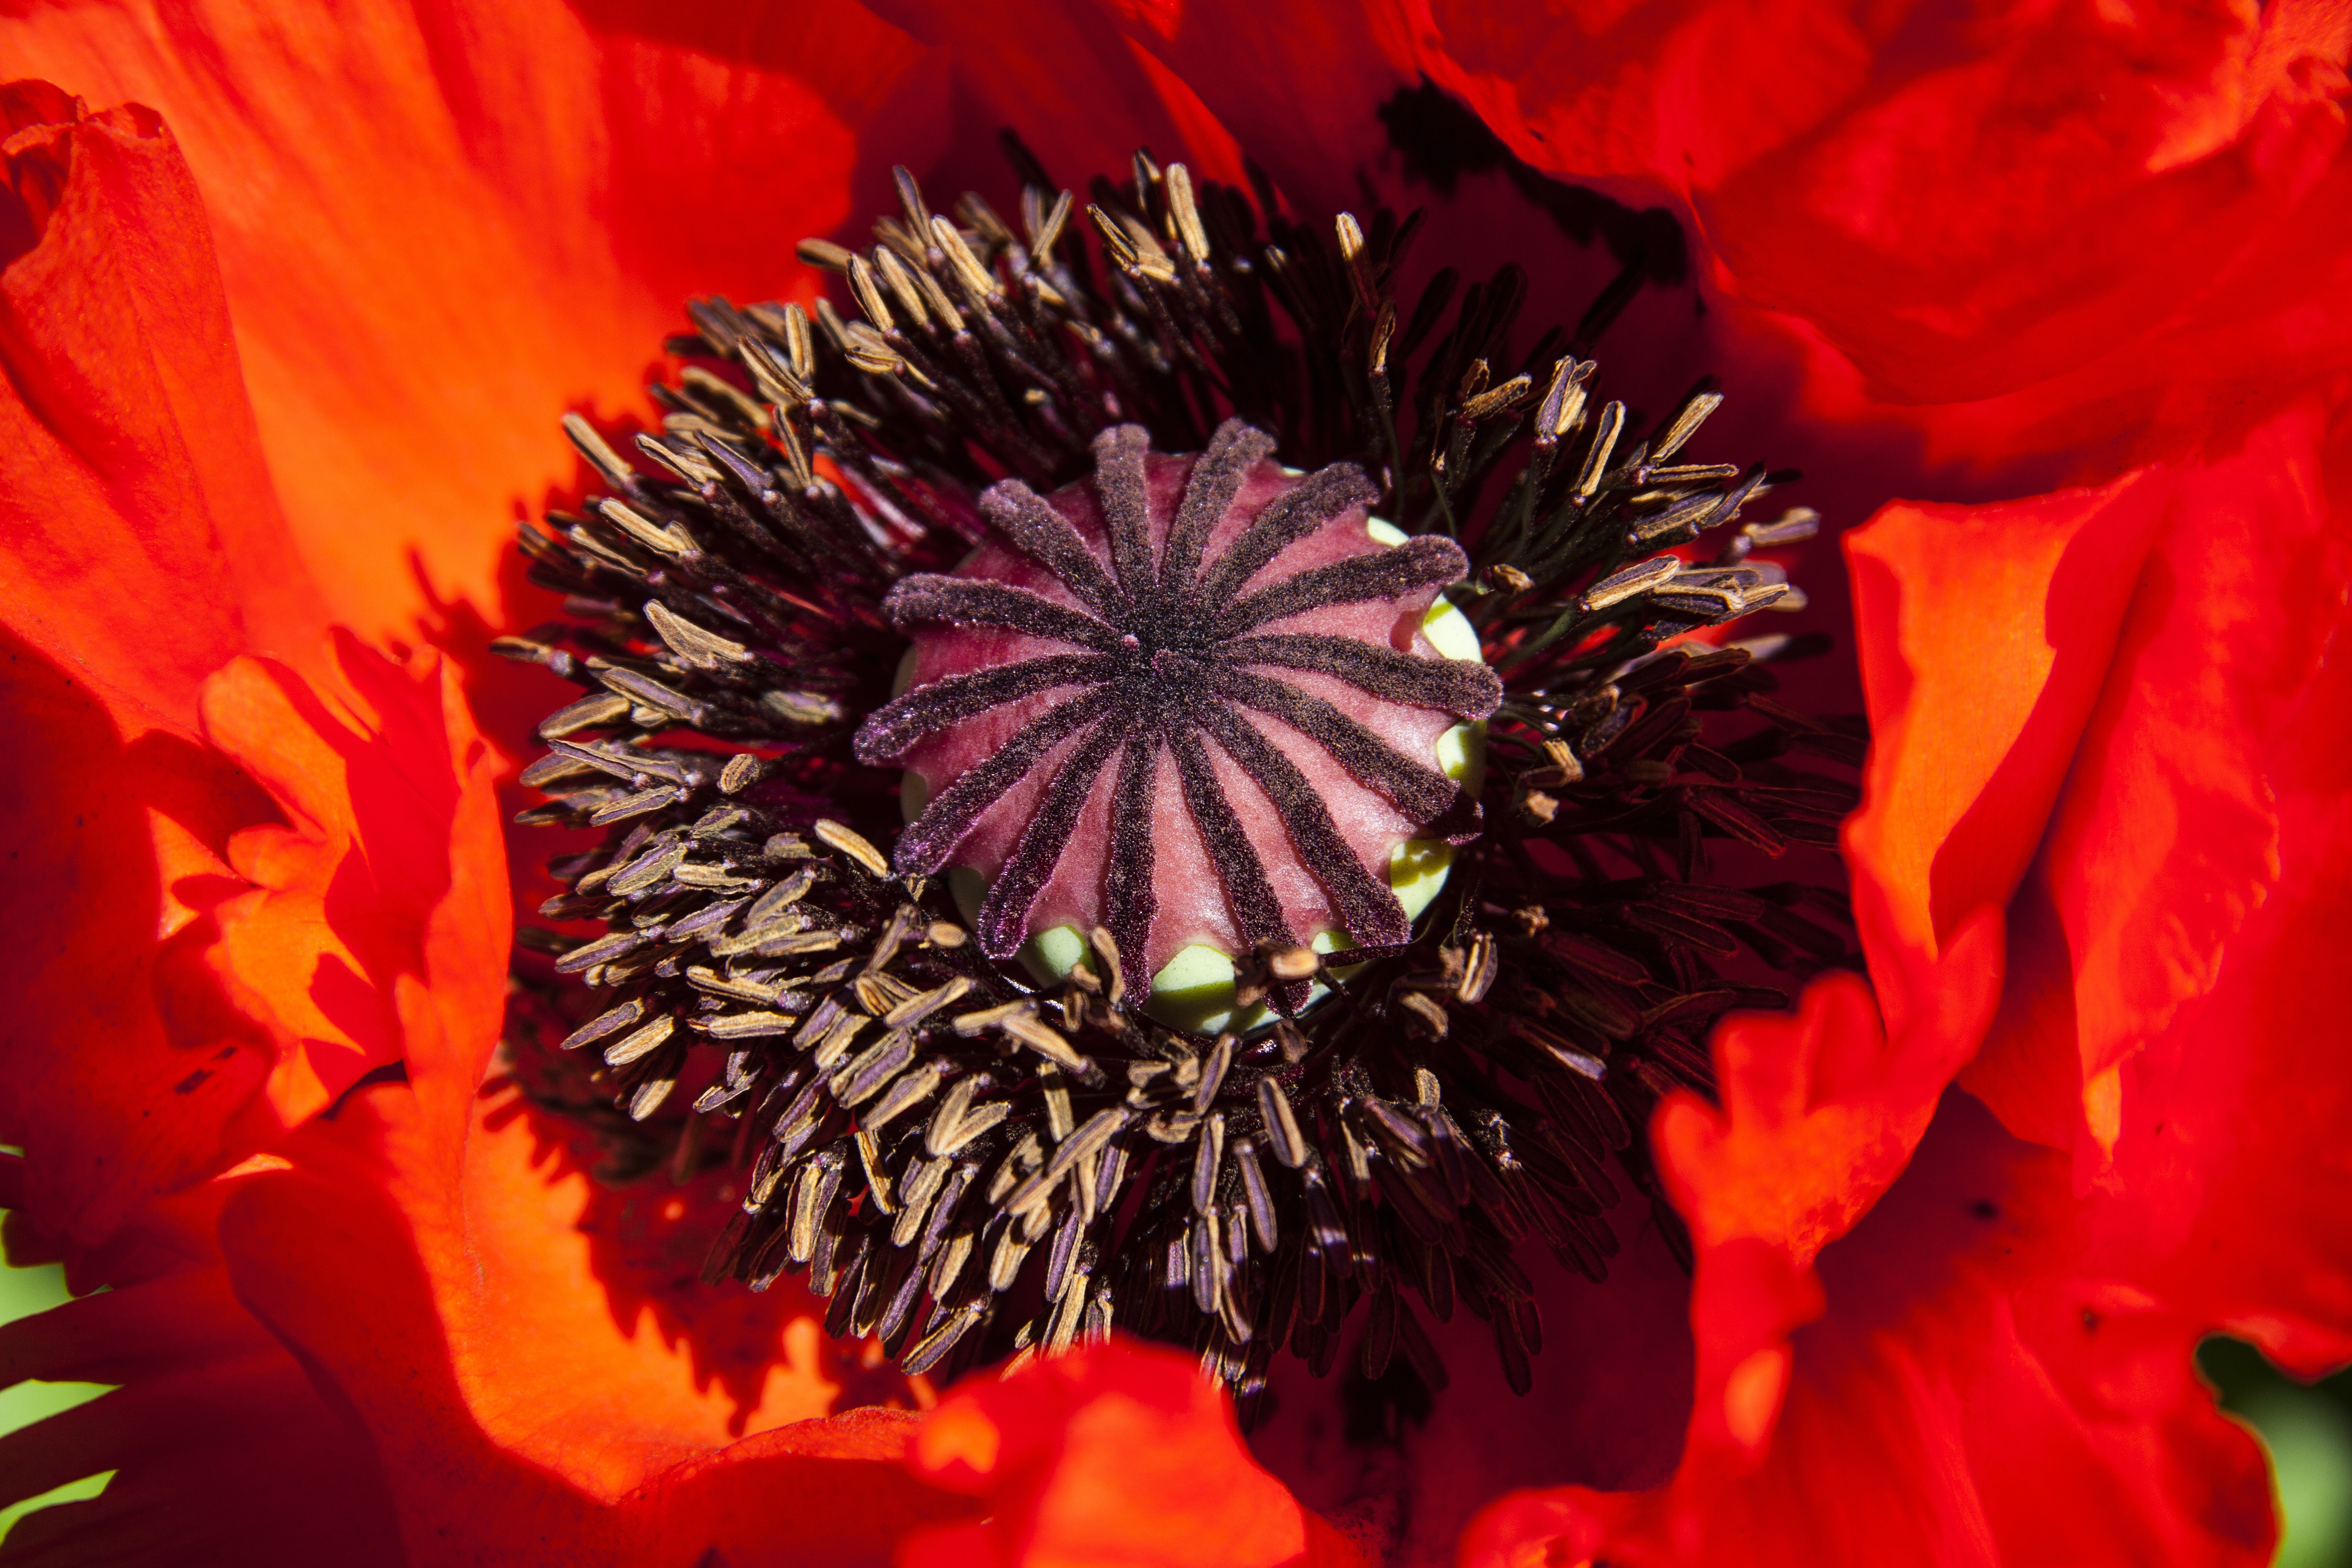
nature, blossom, plant, flower, petal, bloom, spring, red, flora, capsule, stamen, poppy, macro photography, ornamental plant, flowering plant, daisy family, half rosette plant, land plant, poppy family, ornamental poppies